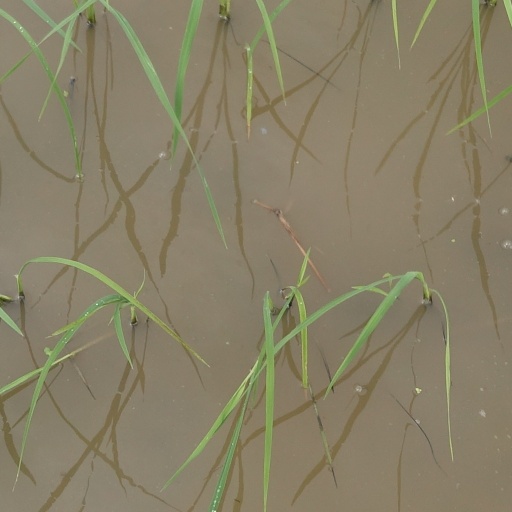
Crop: rice